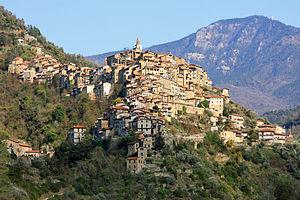
Le Rallye Sanremo 1978, disputé du 3 au 7 octobre 1978, est la soixantième manche du championnat du monde des rallyes courue depuis 1973, et la huitième manche du championnat du monde des rallyes 1978. C'est également la treizième des dix-neuf épreuves de la Coupe FIA 1978 des pilotes de rallye, créée l'année précédente.
Apricale est une commune italienne de la province d'Imperia dans la région Ligurie en Italie. Le village appartient à la catégorie des Plus beaux villages italiens.